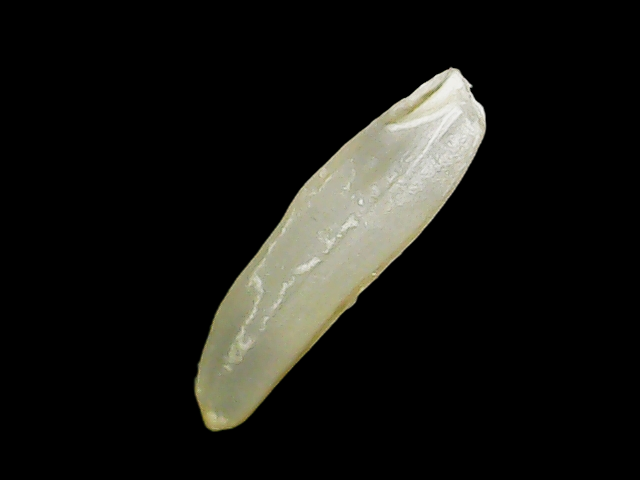
Rice variety: Binadhan25